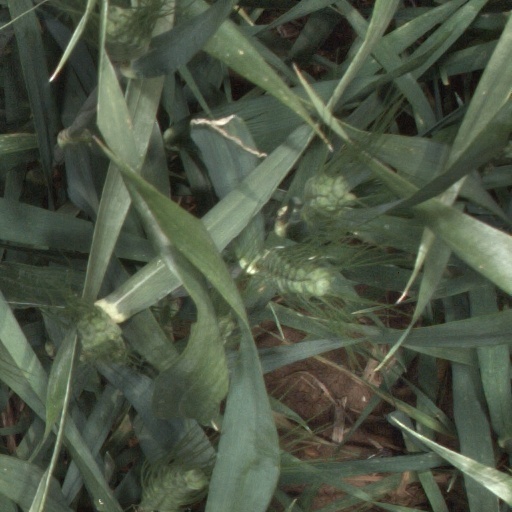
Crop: wheat